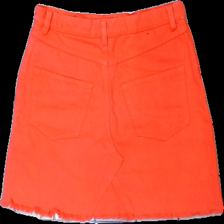
View: back
Type: Skirt
Category: Ladies
Brand: Monki
Colors: Red
Material: 100% bomull
Cut: Tight
Size: 38
Season: All
Price range: <50
Recommended usage: Reuse
Description: jenas kjol
Comment: lite urtvättad